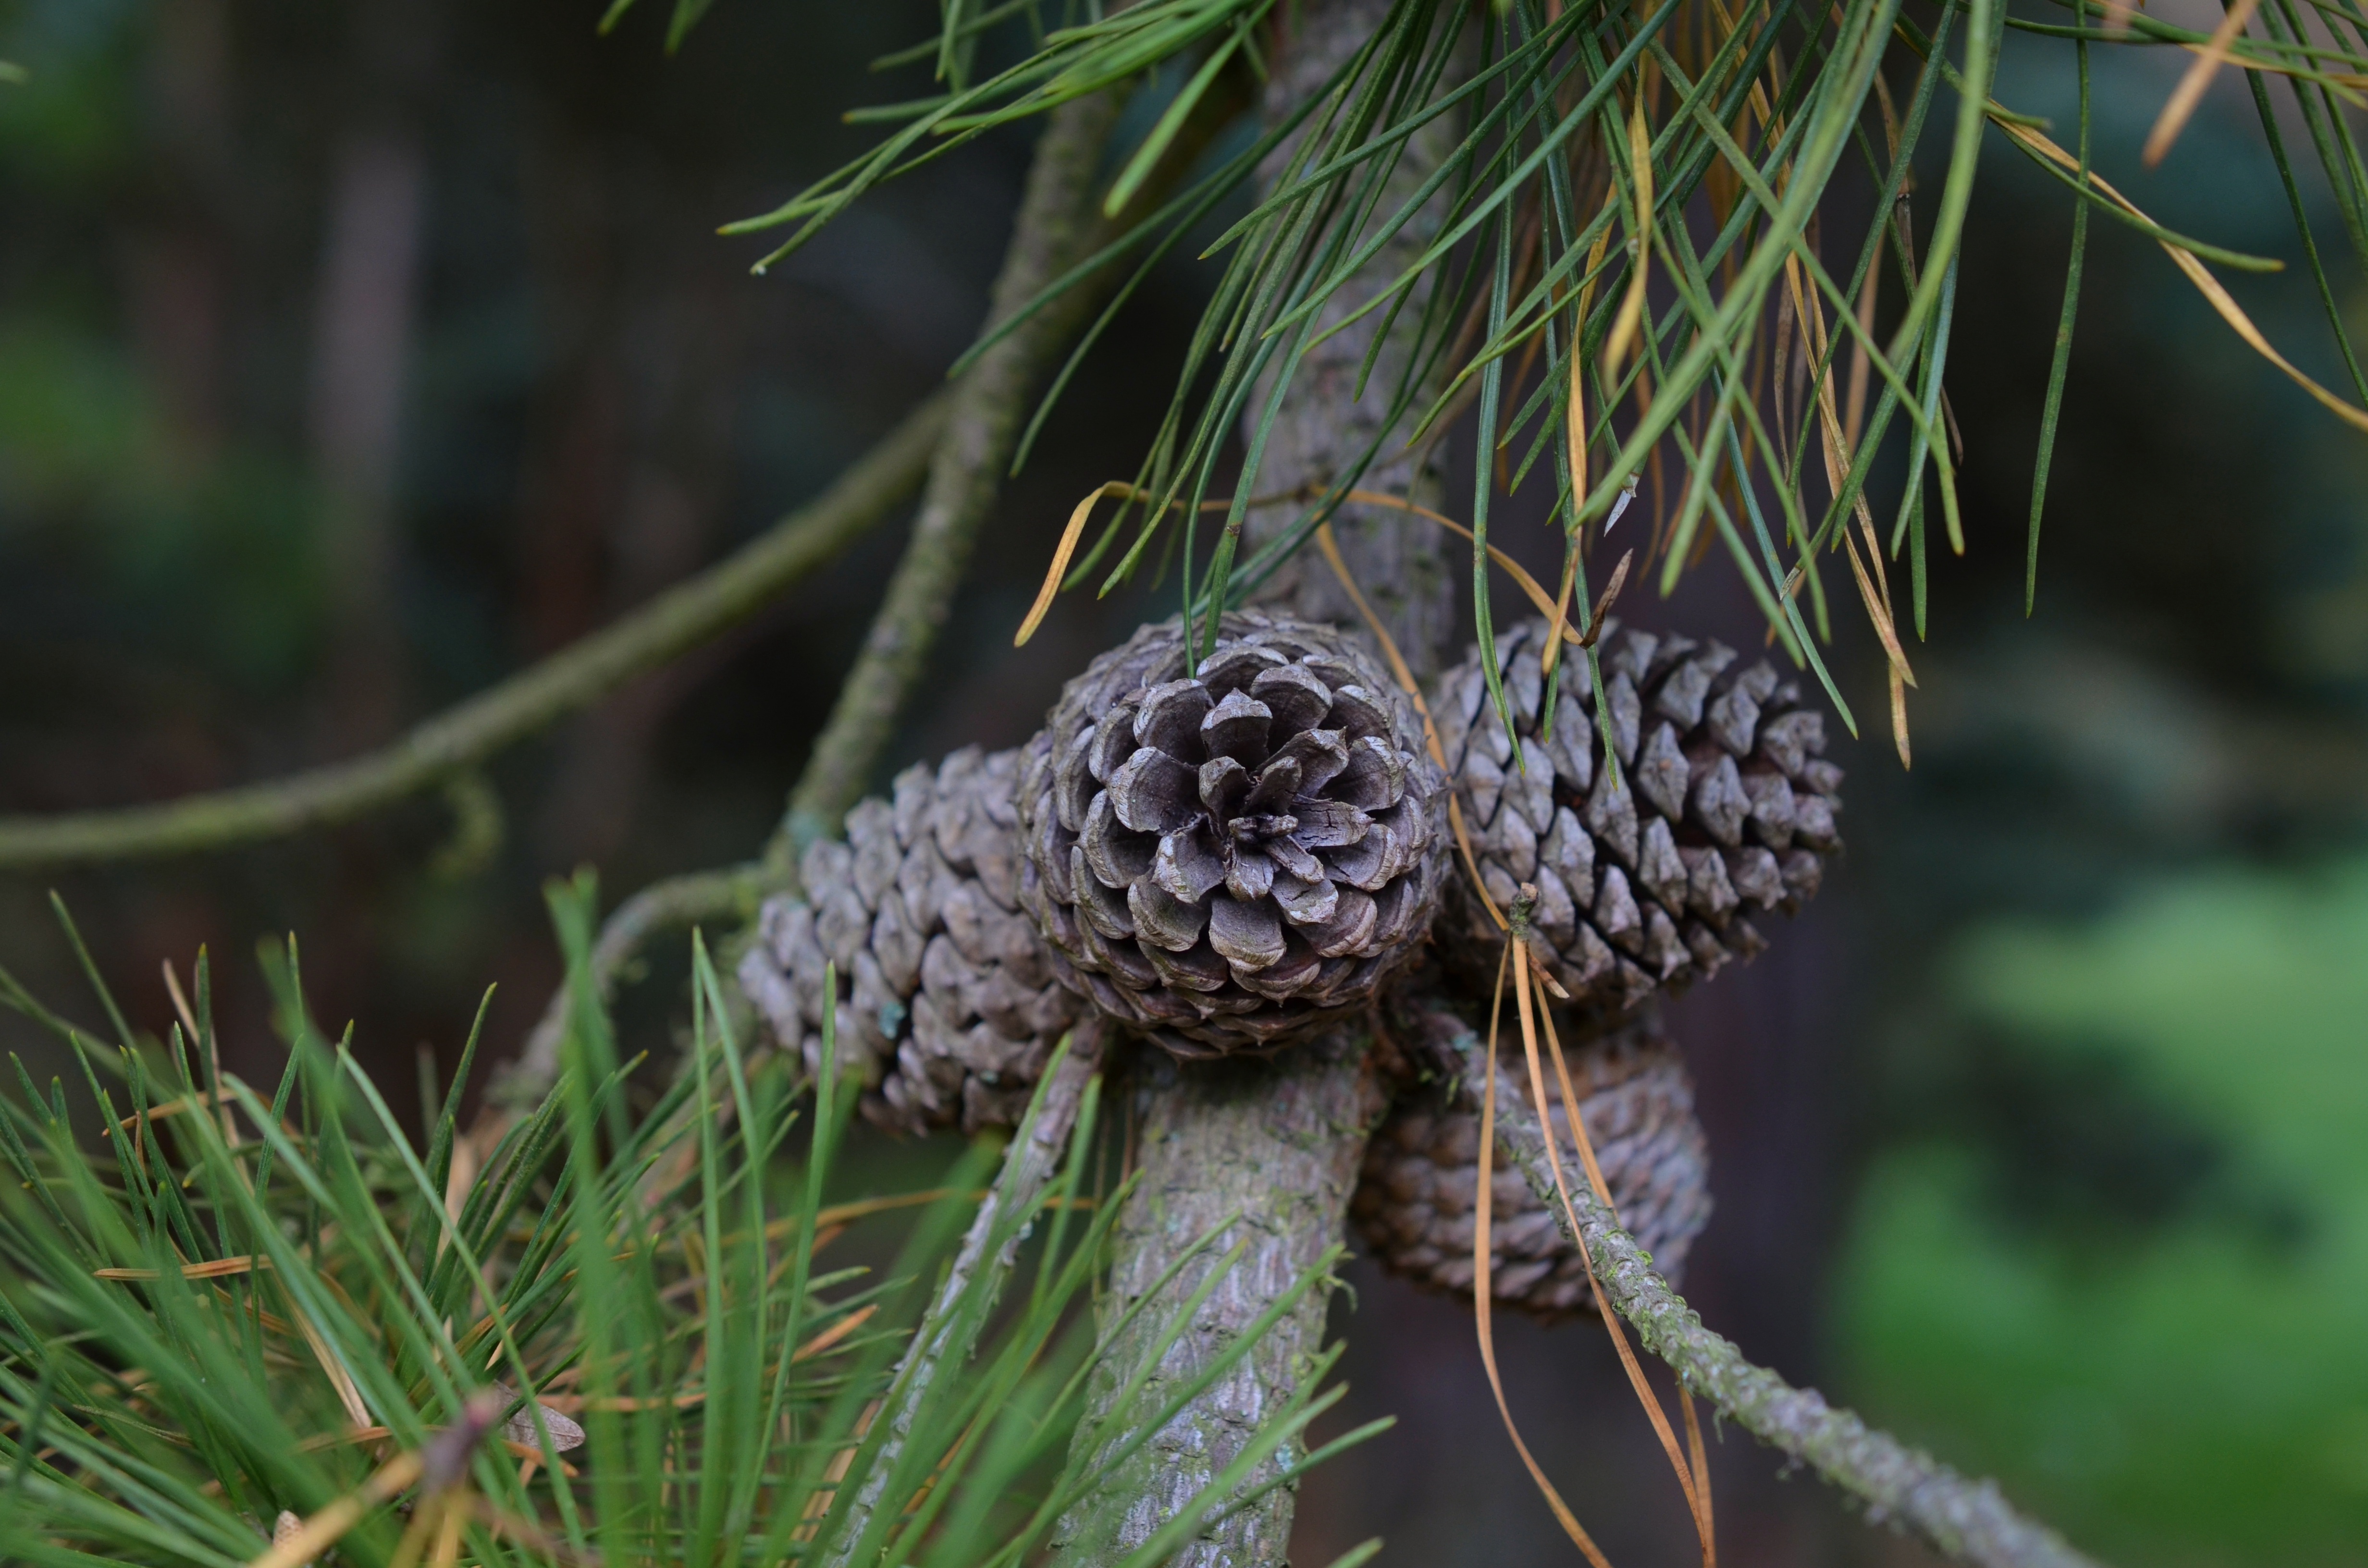
tree, nature, forest, grass, branch, plant, leaf, flower, pine, wildlife, botany, reptile, close, flora, fauna, conifer, tap, pine cones, macro photography, pine family, woody plant